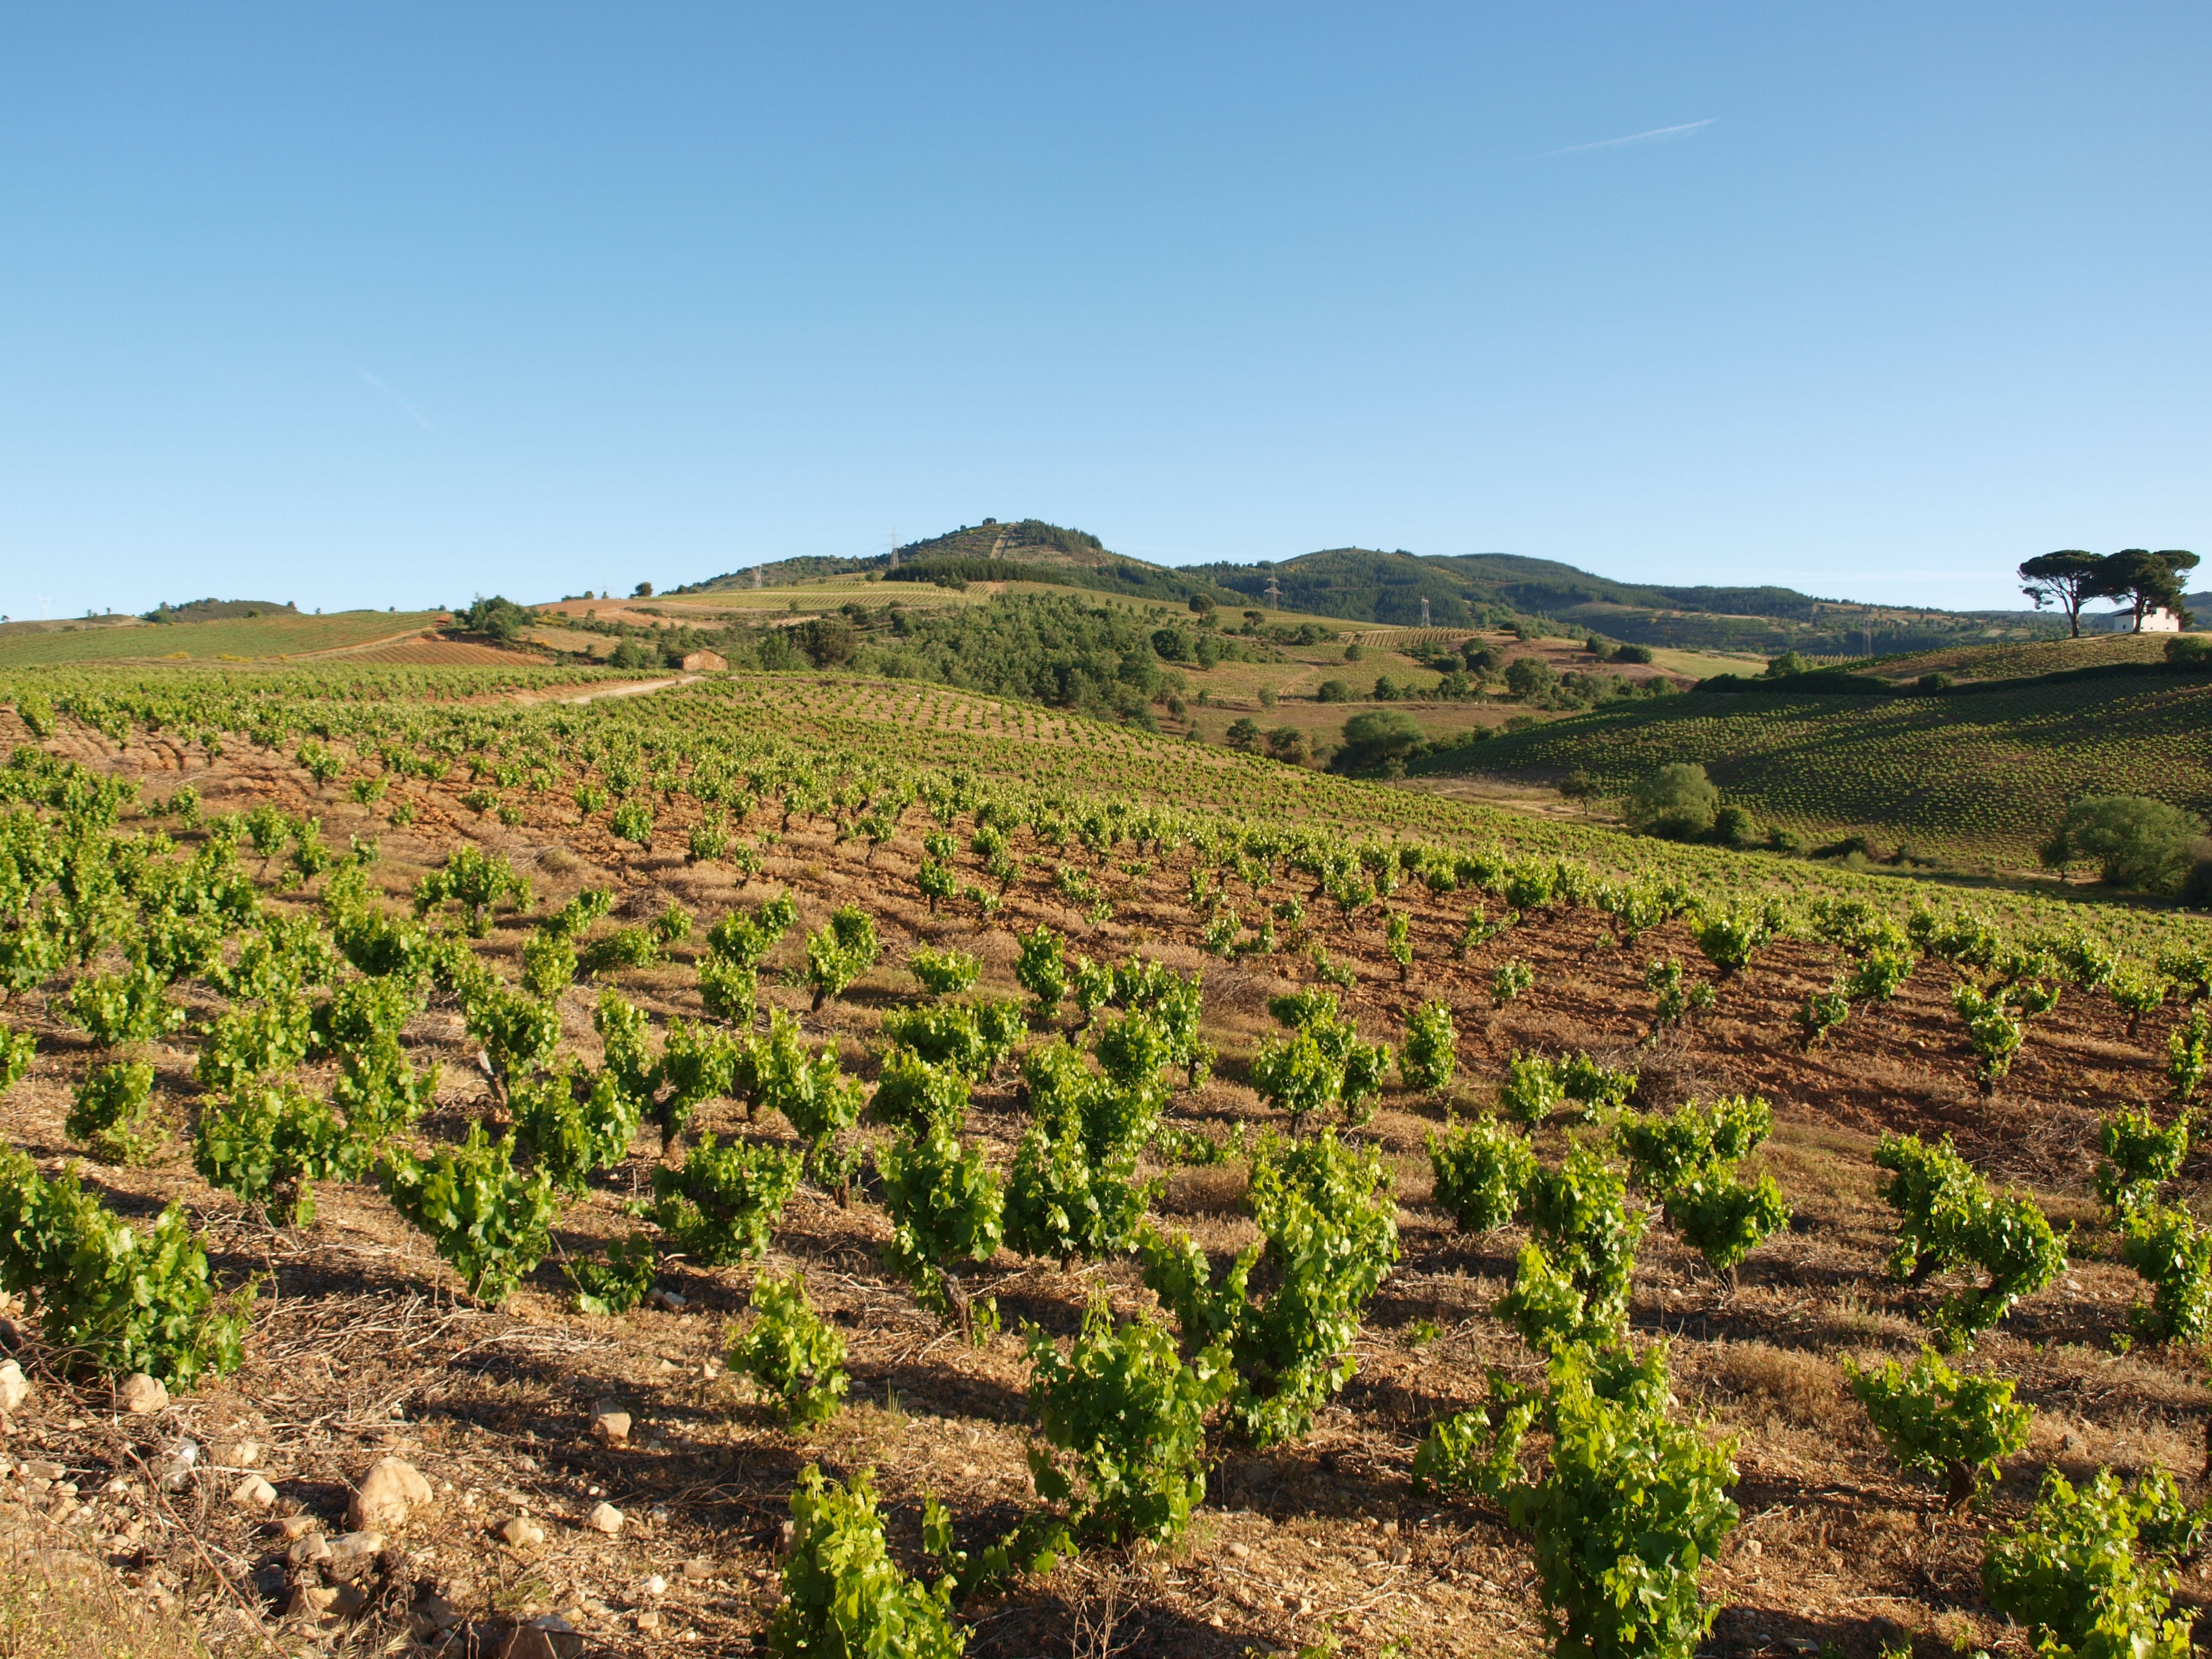
landscape, vineyard, field, countryside, hill, valley, summer, rural, crop, soil, agriculture, plain, plantation, plateau, rural area